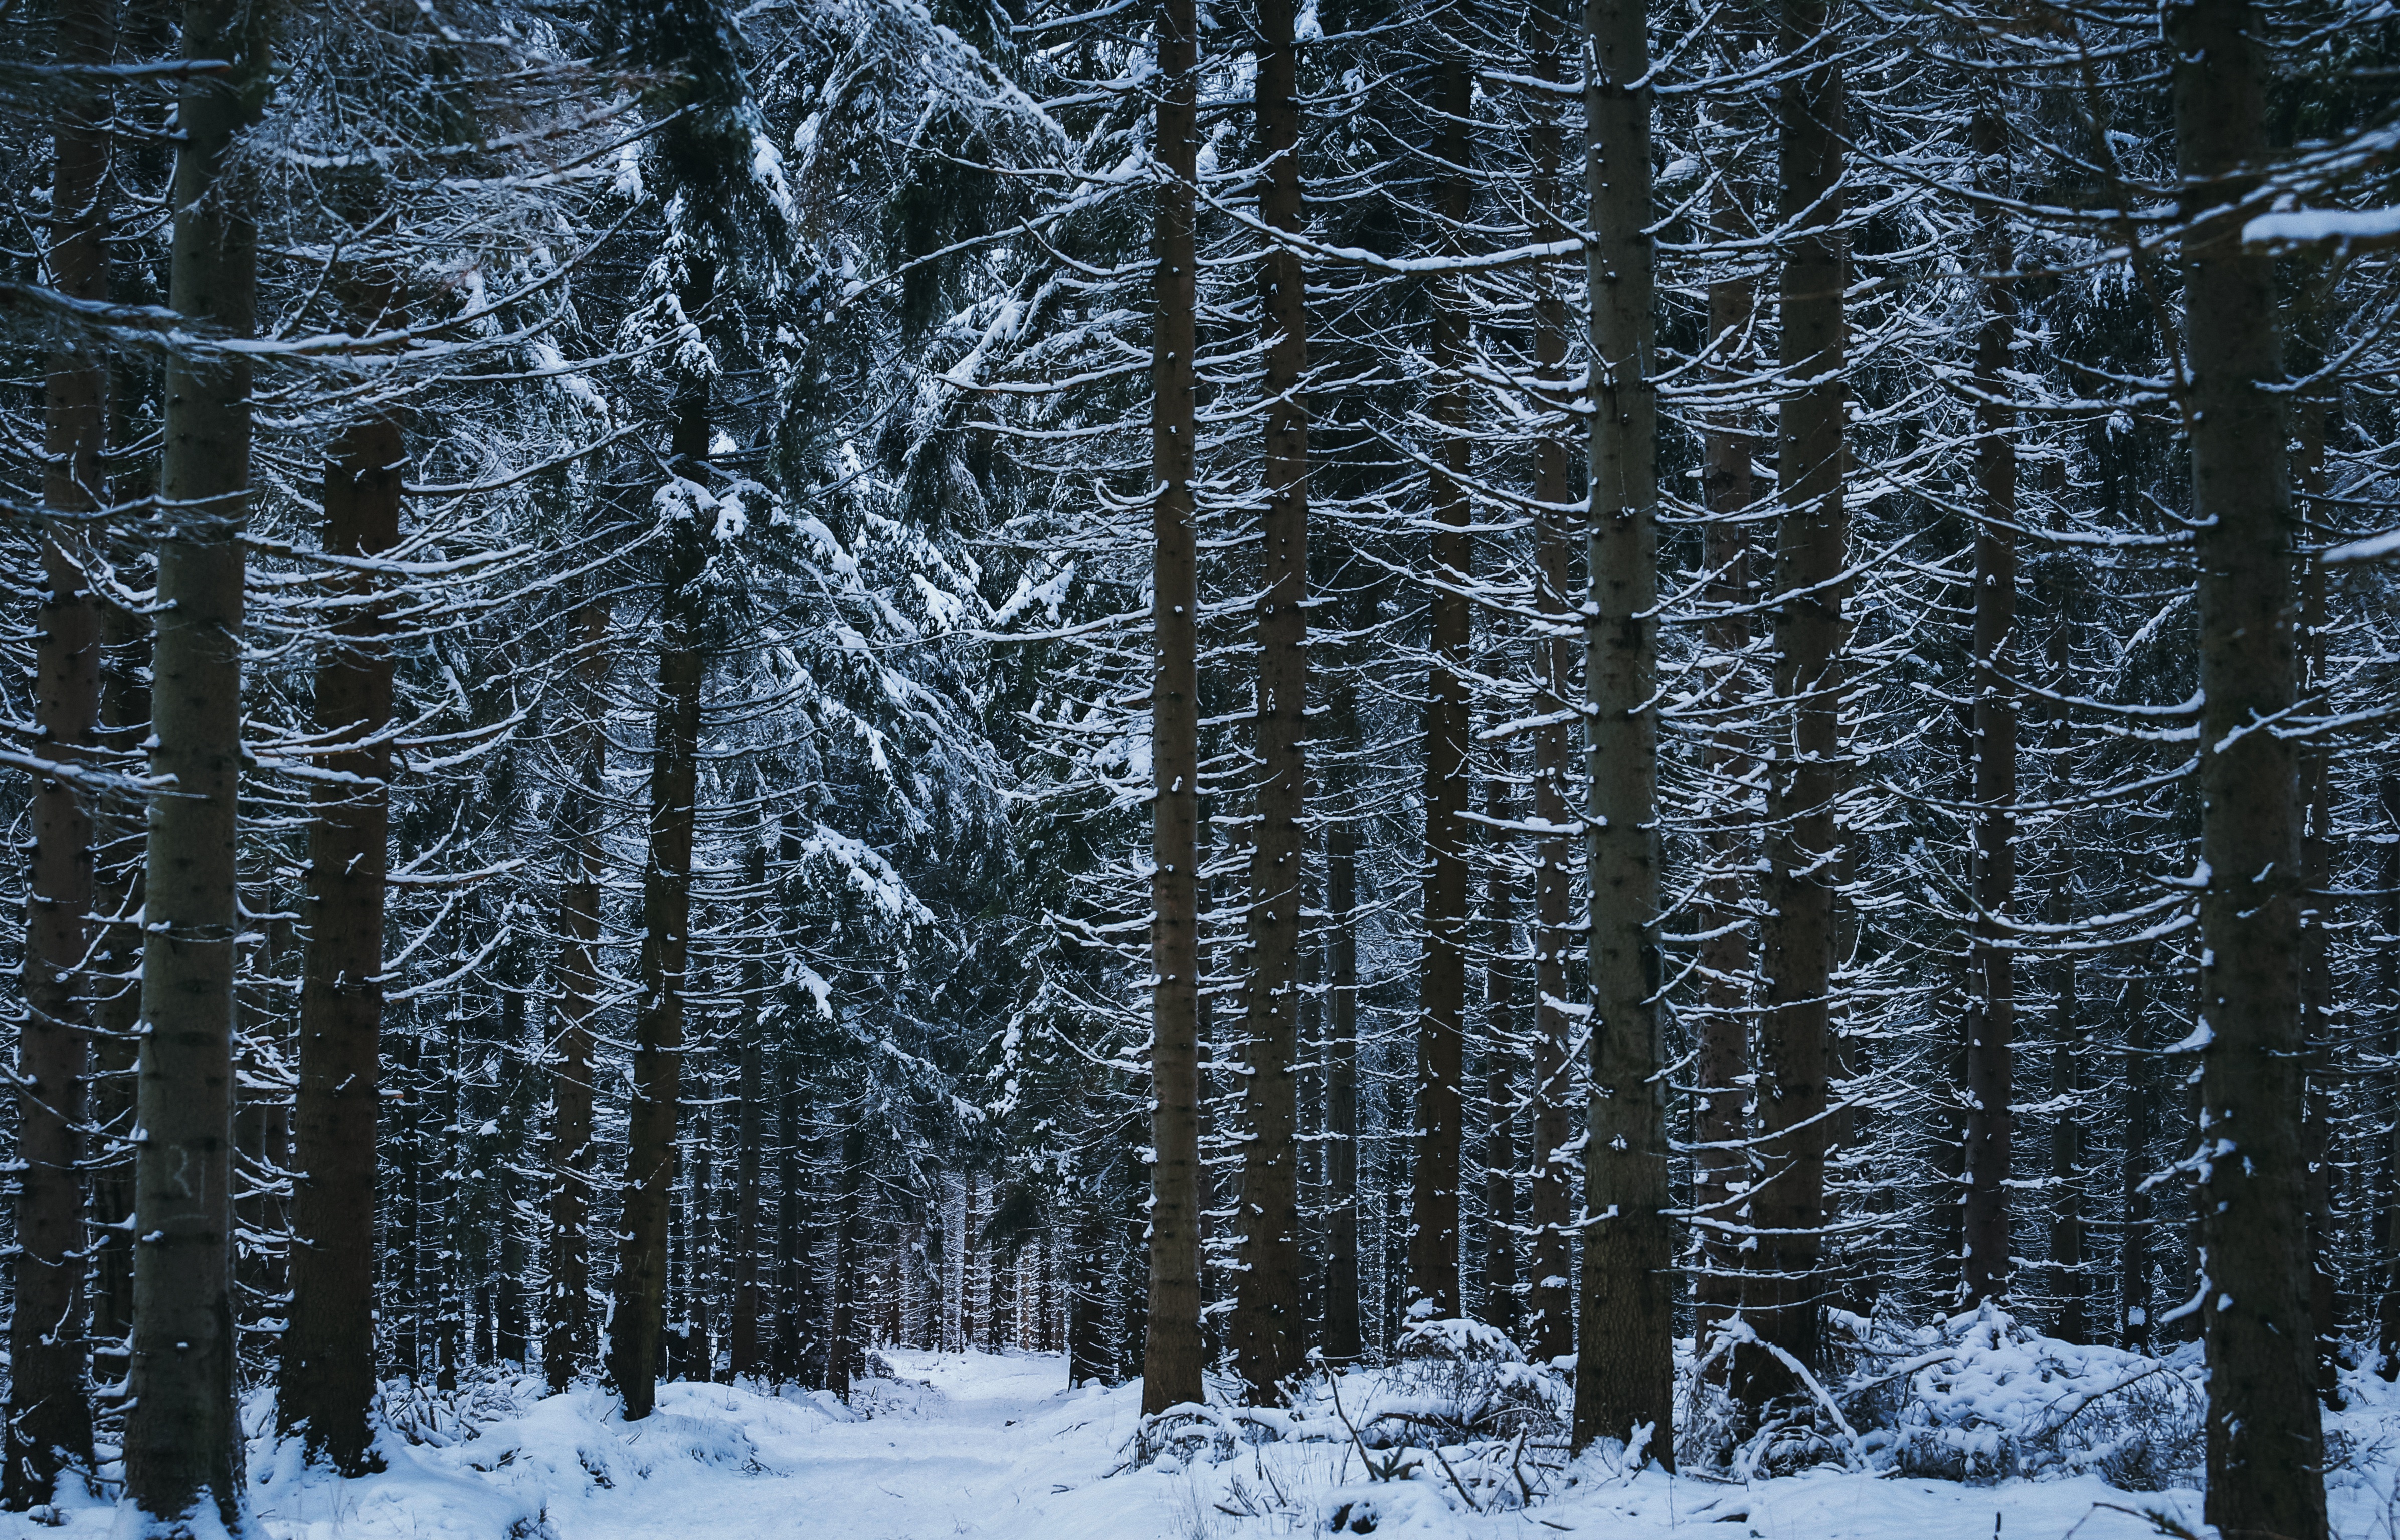
tree, forest, branch, snow, cold, winter, plant, birch, weather, snowy, fir, season, spruce, footwear, woodland, habitat, wintry, ecosystem, winter forest, freezing, biome, natural environment, woody plant, temperate coniferous forest, land plant